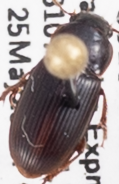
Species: Harpalus desertus
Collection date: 2022-05-25
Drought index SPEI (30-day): -0.17
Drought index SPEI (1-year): -1.13
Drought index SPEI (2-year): -1.28